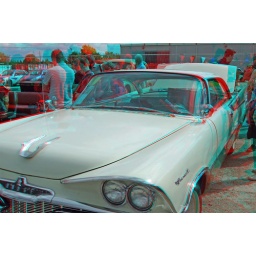
Customs cars and bikes @ ruxley Manor in anaglyph 3D stereo red cyan glasses to view